Givat Shaul

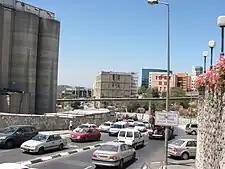
Partial view of Angel Bakeries' flour pipeline, which conveys flour directly from the flour mill to the silos (left) to the bakery (right), spanning Beit Hadfus Street in Givat Shaul.

According to a census conducted in 1931 by the British Mandate authorities, Givat Shaul had a population of 966 inhabitants, in 152 inhabited houses.